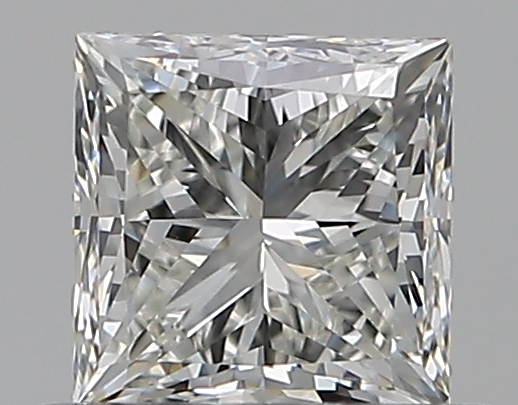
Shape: princess
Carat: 0.51
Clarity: VS1
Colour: I
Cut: EX
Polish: EX
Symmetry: VG
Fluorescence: N
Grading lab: GIA
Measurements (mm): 4.24 x 4.2 x 3.1